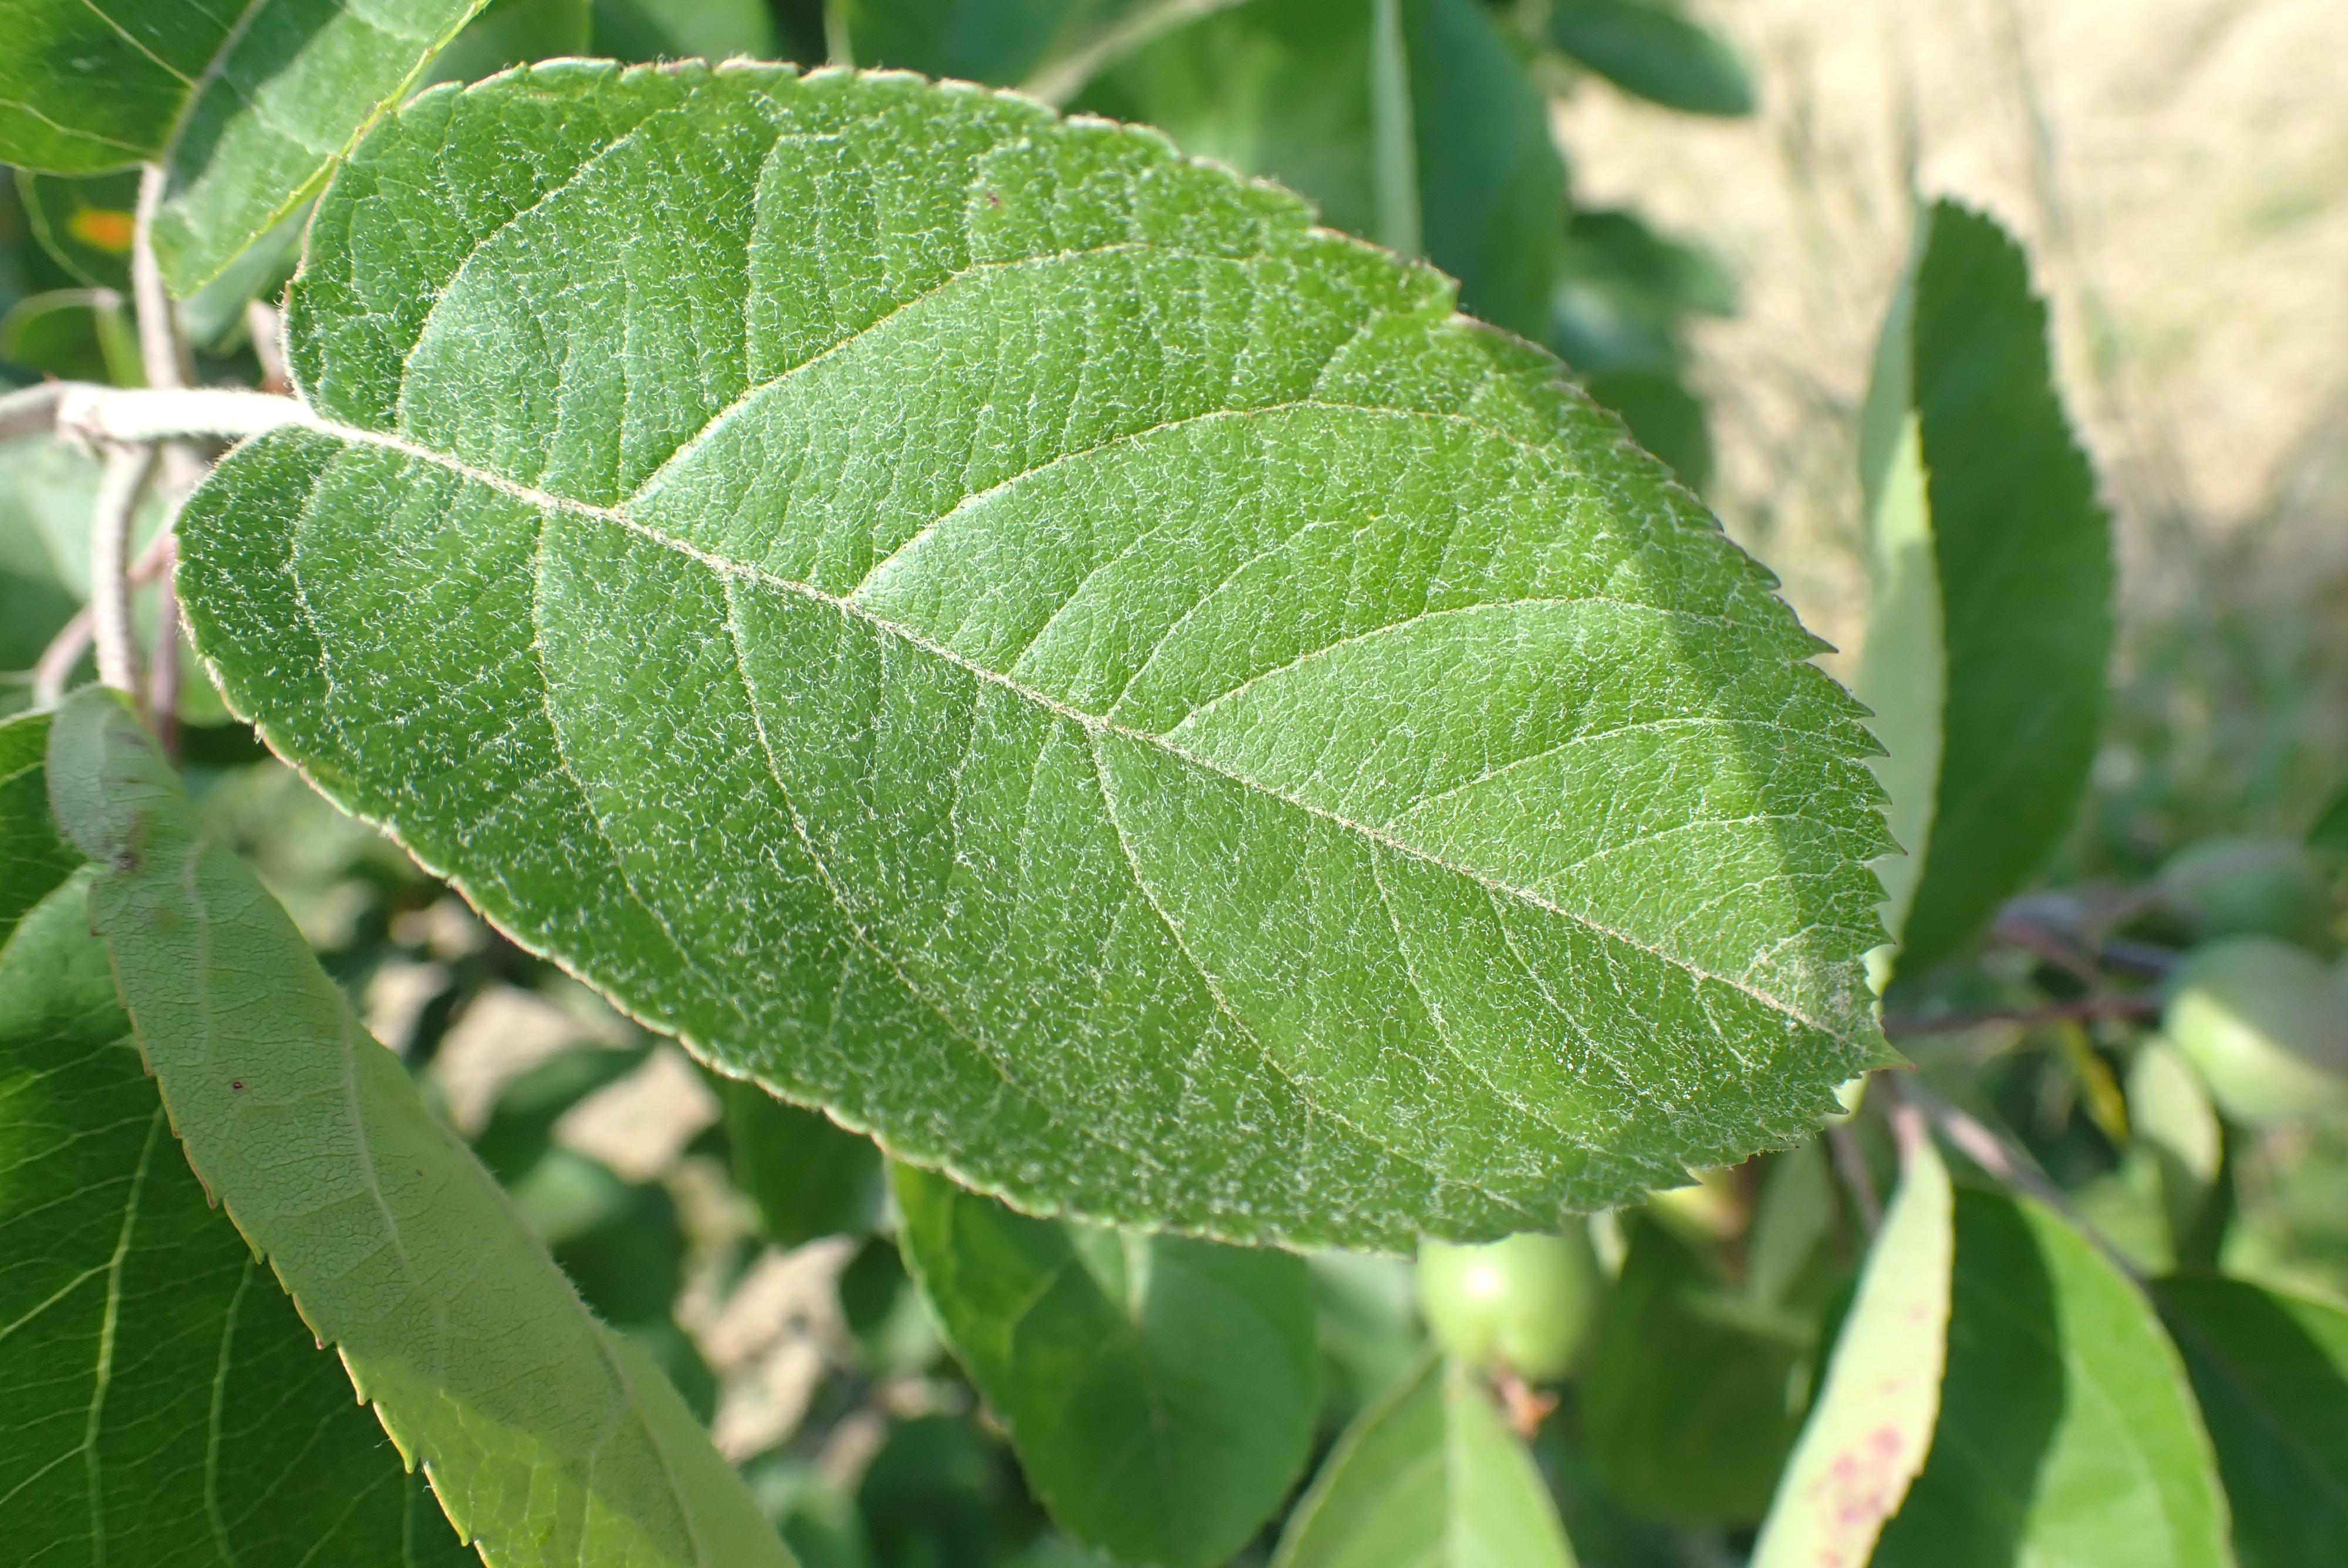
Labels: healthy